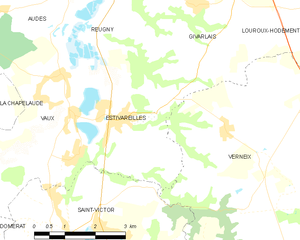
Carte des communes françaises: Estivareilles